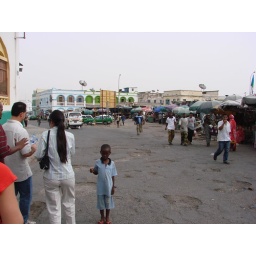
A hungry little boy gives a sad face for the camera at a street market in Djibouti City, Djibouti, Africa.